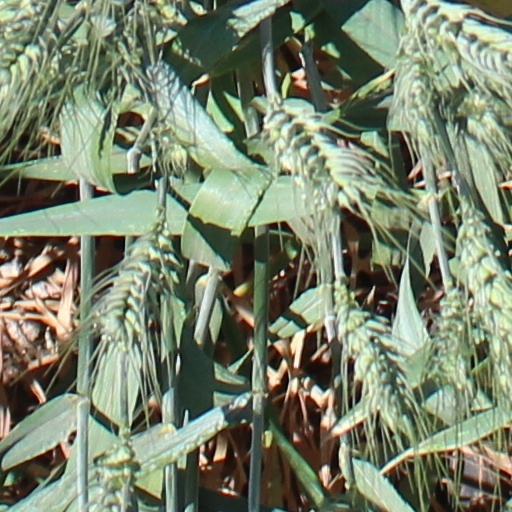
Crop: wheat